Dairy

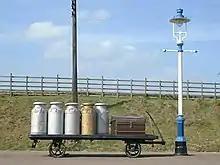
Milk churns on a railway platform

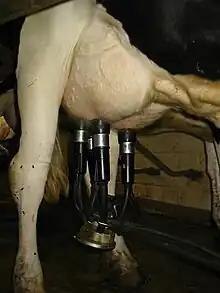
The milking machine extracts milk from all teats.

Originally, milking and processing took place on the dairy farm itself. Later, cream was separated from the milk by machine on the farm, and transported to a factory to be made into butter. The skim milk was fed to pigs. This allowed for the high cost of transport (taking the smallest volume high-value product), primitive trucks and the poor quality of roads. Only farms close to factories could afford to take whole milk, which was essential for cheesemaking in industrial quantities, to them.